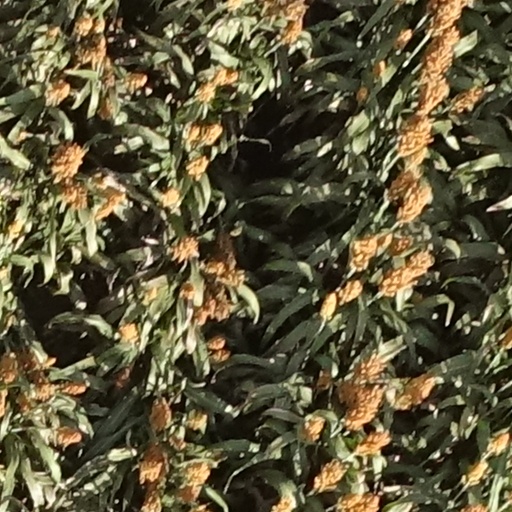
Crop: sorghum